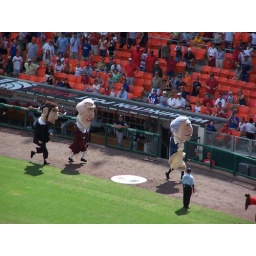
More &amp;quot;entertainment&amp;quot; on the field. We were sitting in the 500 sections, which are &amp;quot;nosepleed&amp;quot; seats @ RFK stadium in D.C.